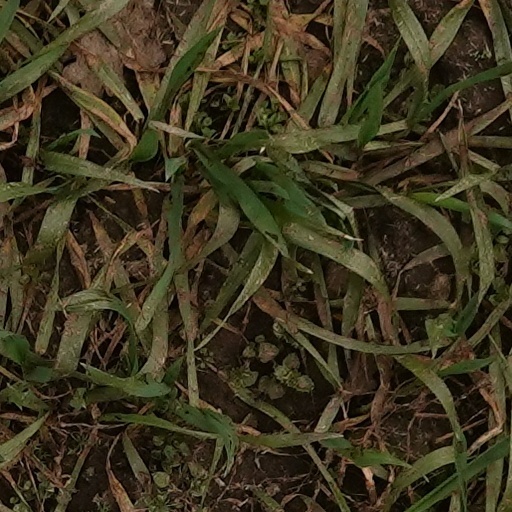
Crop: wheat